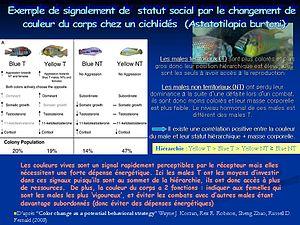
Dans cet exemple, le signalement de statut social concerne les males territoriaux. Ils utilisent un signal visuel pour montrer leur dominance. En effet, ce signal s’exprime par le changement de couleur du corps. Ce dernier dépend de l’état physiologique du moment, puisque la position hiérarchique de ces males varie selon la couleur.
La communication animale est l'ensemble des échanges d'information entre différents individus depuis leur émission jusqu'à leur réception. La communication intraspécifique s'intéresse aux échanges entre individus de la même espèce et la communication extra spécifique implique des individus d'espèces différentes.